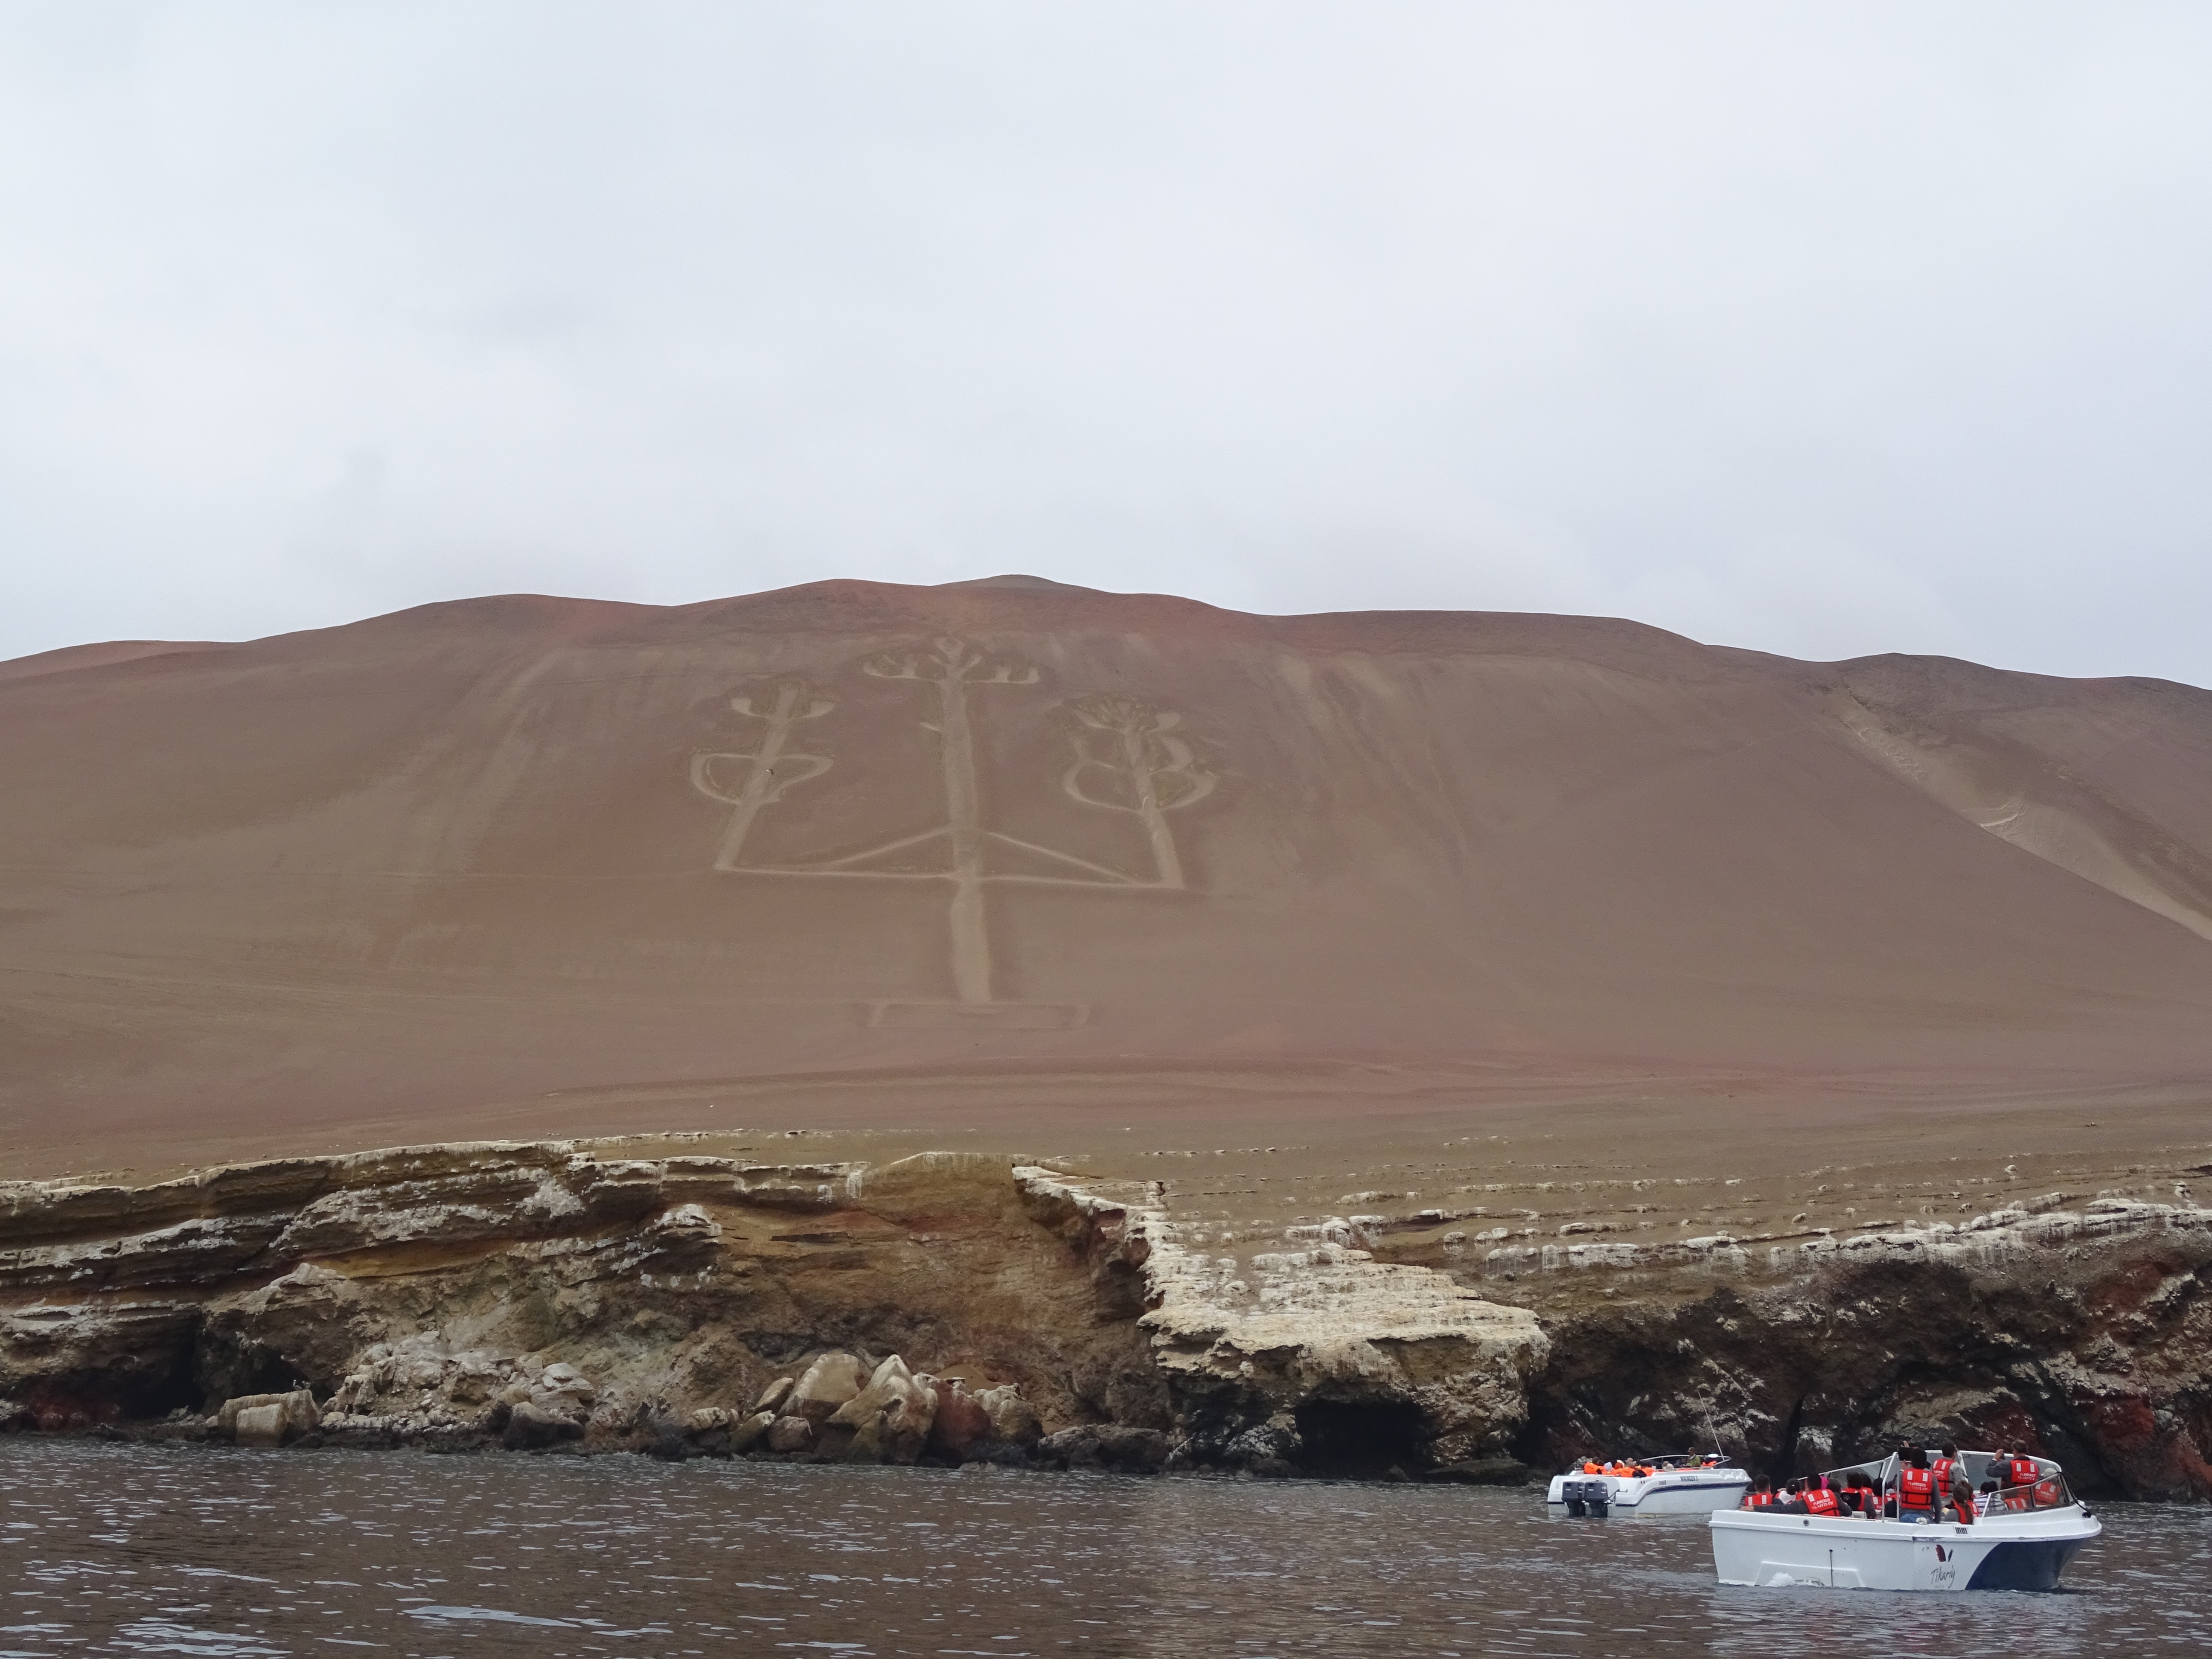
writing, landscape, sea, coast, sand, lake, material, peru, drawing, plateau, habitat, loch, wadi, landform, mysteries, pre columbian, hieroglyphic, natural environment, geographical feature, aeolian landform